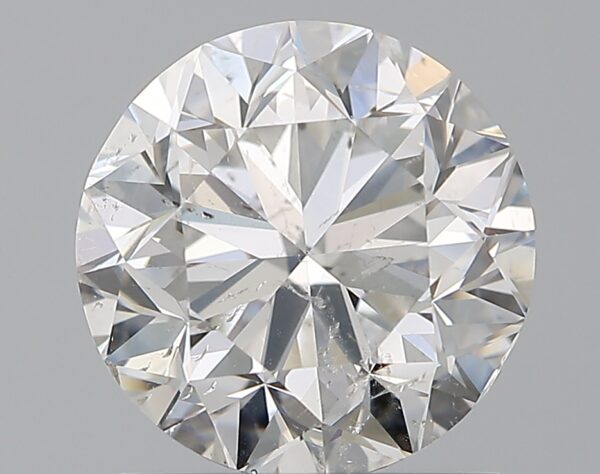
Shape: round
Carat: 1.5
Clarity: SI2
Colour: F
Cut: GD
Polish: EX
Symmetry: VG
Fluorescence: N
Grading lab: GIA
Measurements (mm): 6.93 x 7 x 4.63